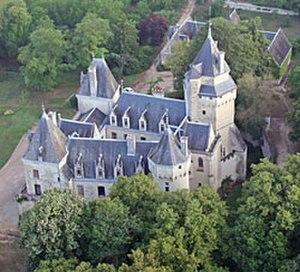
Le château de Ternay est un château français implanté sur la commune de Ternay dans le département de la Vienne, en région Nouvelle-Aquitaine.
La liste des châteaux de la Vienne recense de manière non exhaustive les châteaux, maisons fortes, mottes castales, situés dans le département français de la Vienne, ancienne province du Poitou.